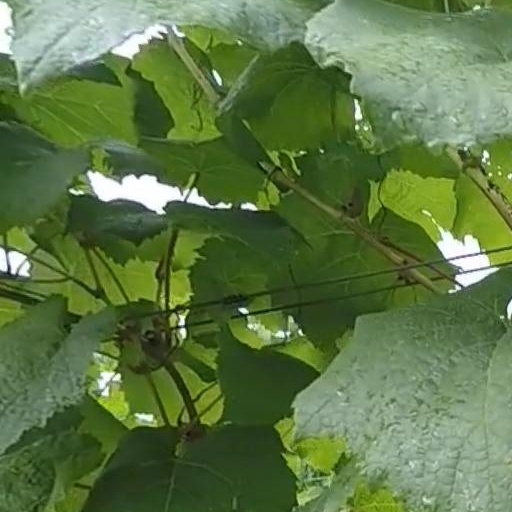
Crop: grape